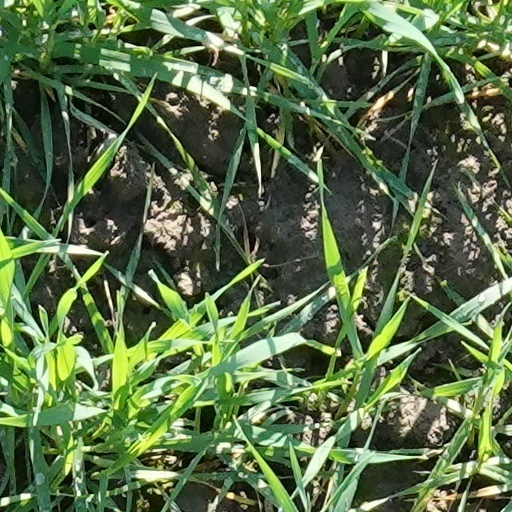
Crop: wheat